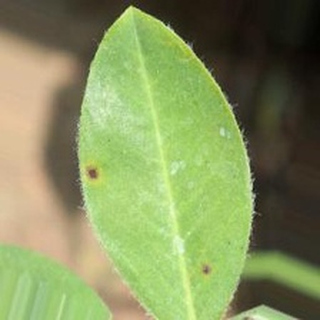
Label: groundnut_early_leaf_spot